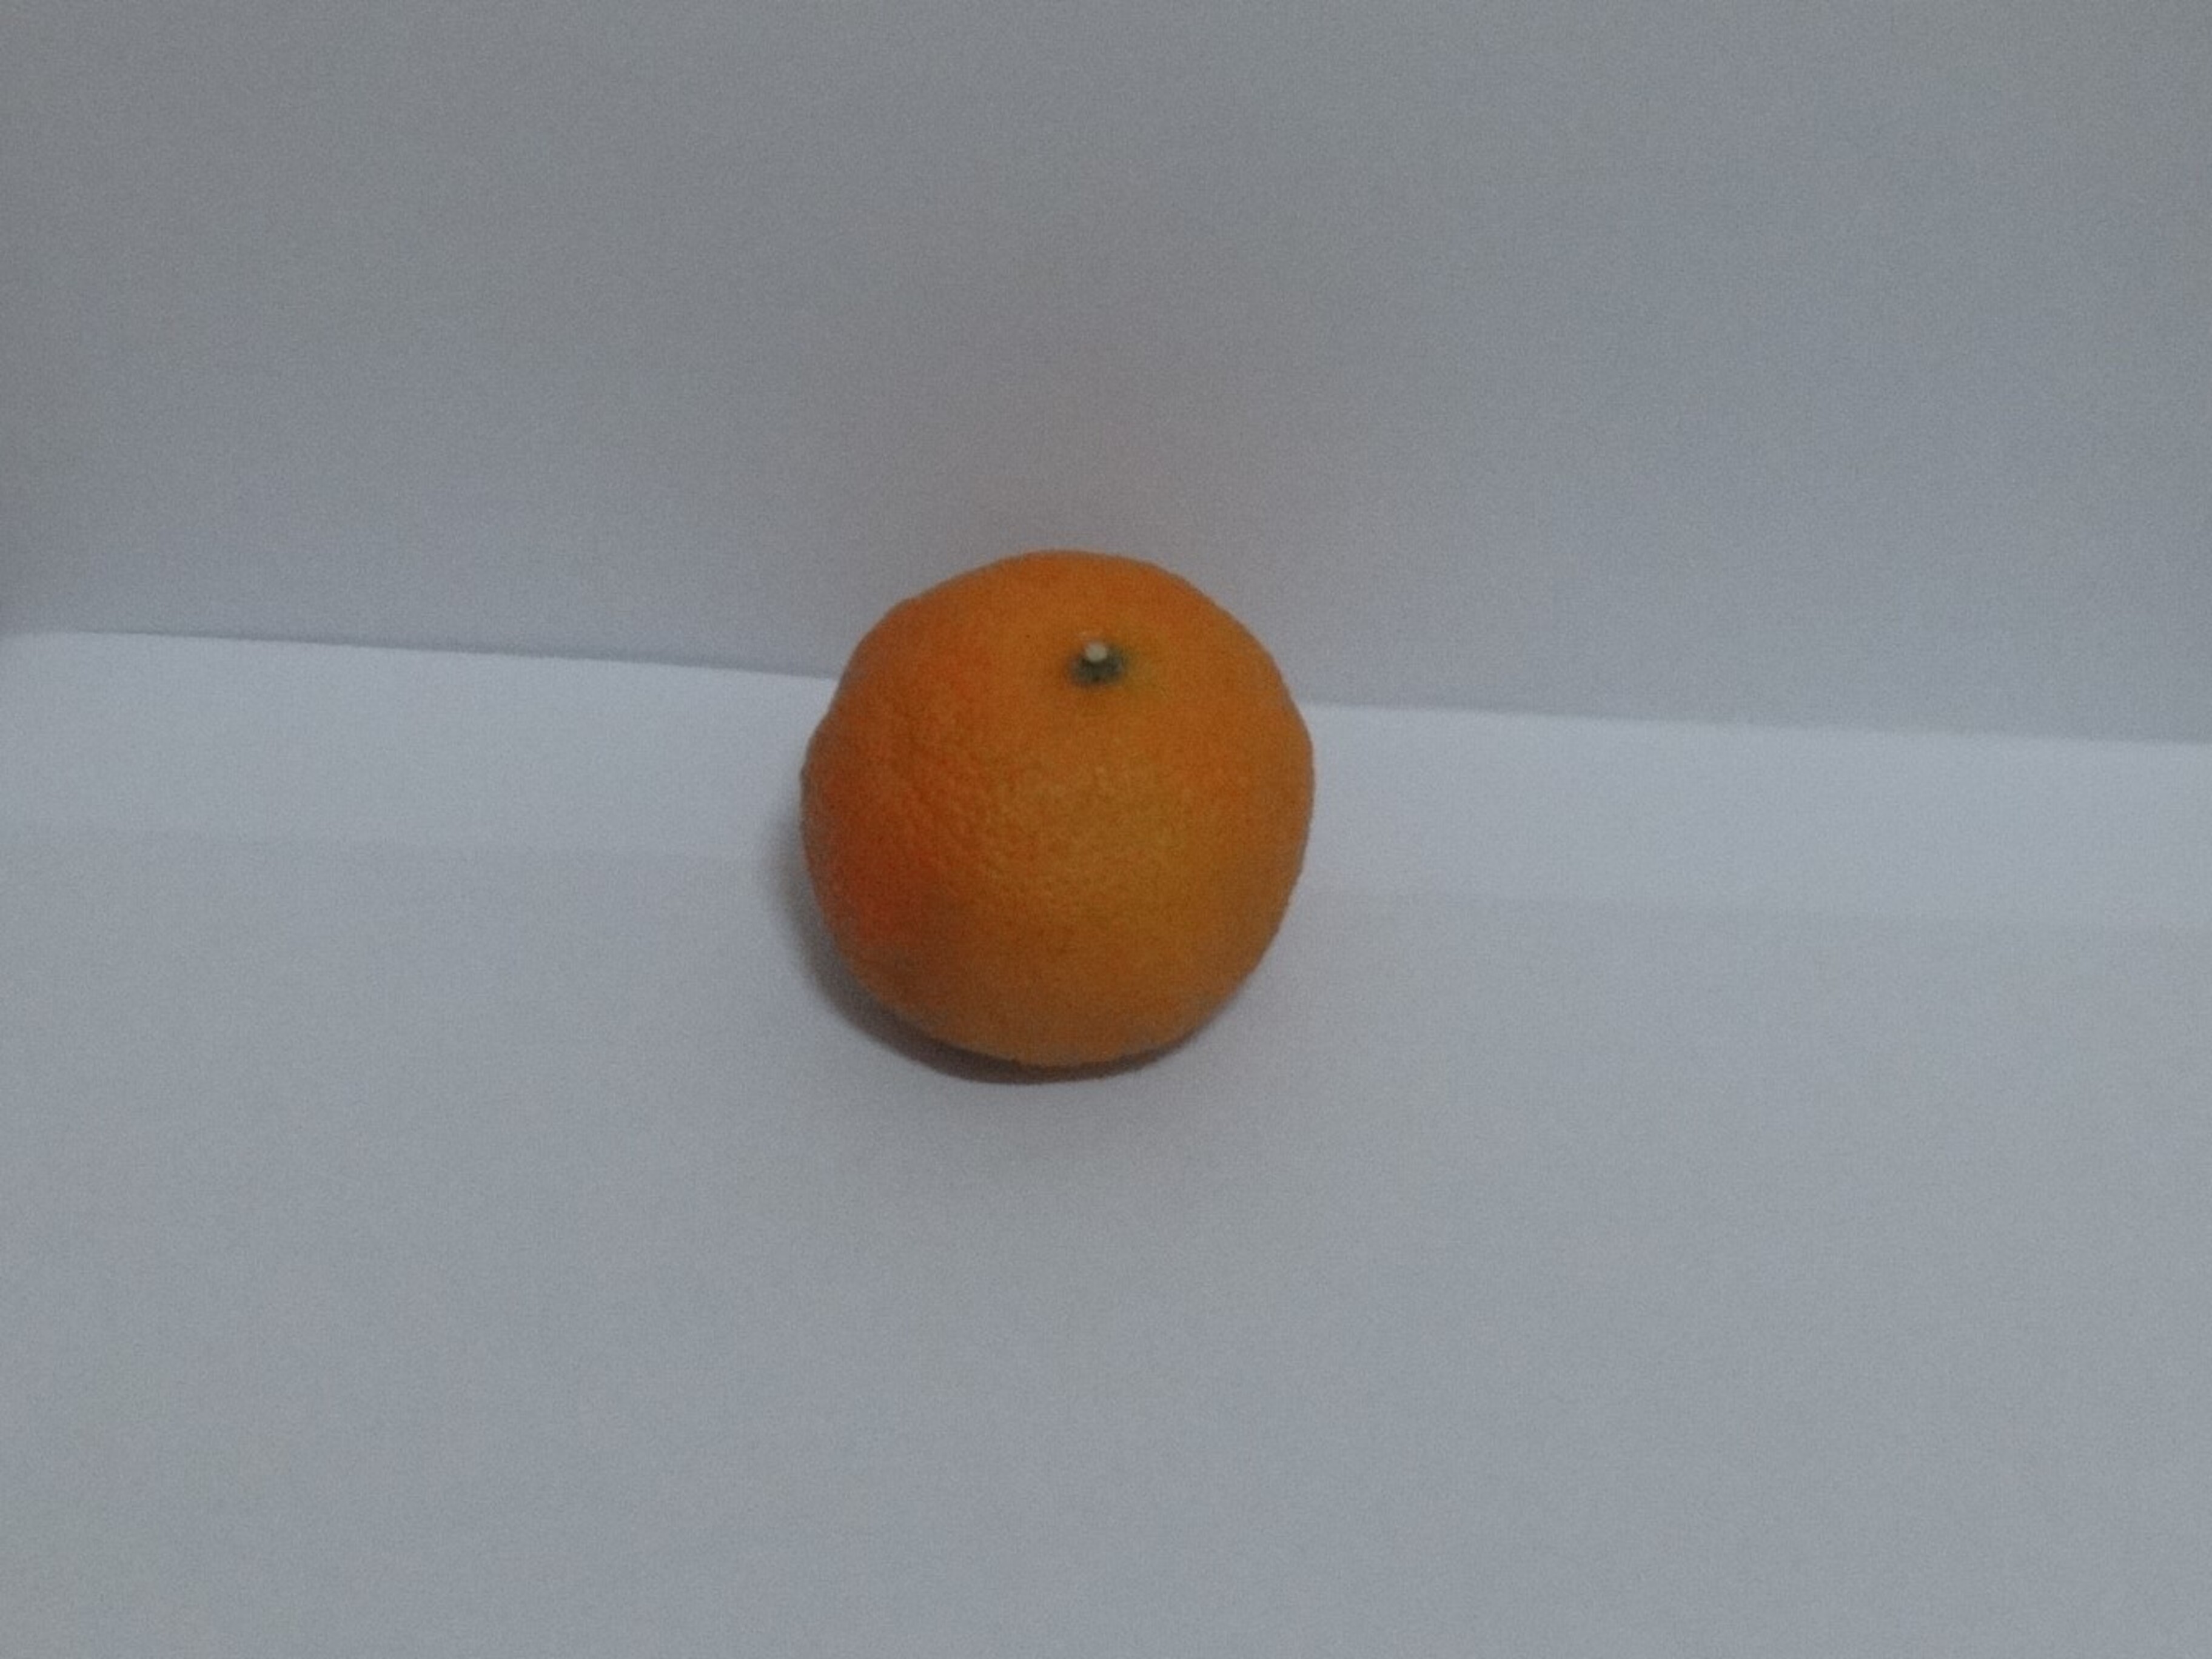
Citrus fruit variety: murcott